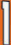
Number: 1